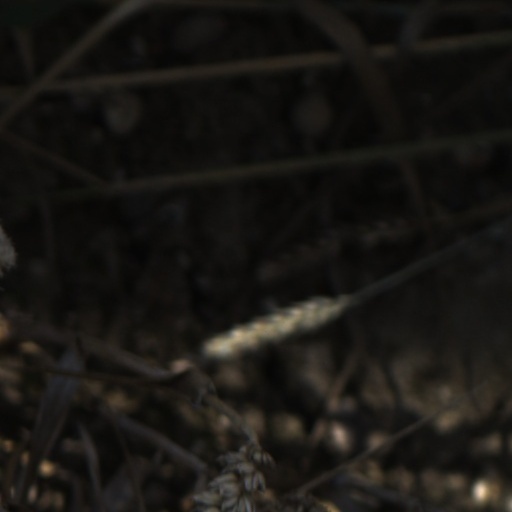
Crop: wheat